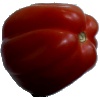
Label: tomato_heart